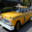
Label: automobile